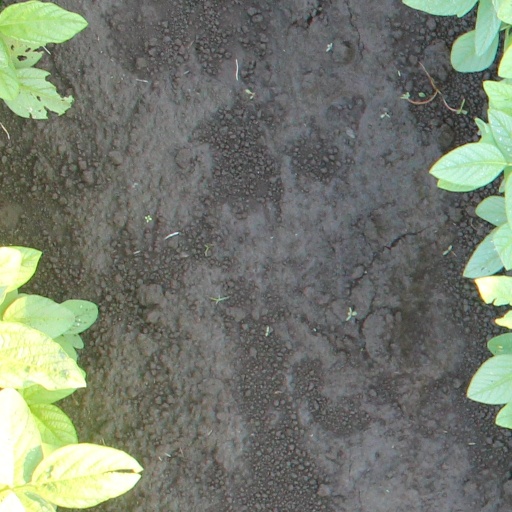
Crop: soybean